Aranjuez

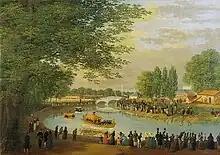
Painting of a Falúa ship in Aranjuez by Fernando Bambrilla in 1830.

Friedrich Schiller's drama "Don Carlos" starts with the words "Die schönen Tage in Aranjuez sind nun zu Ende."